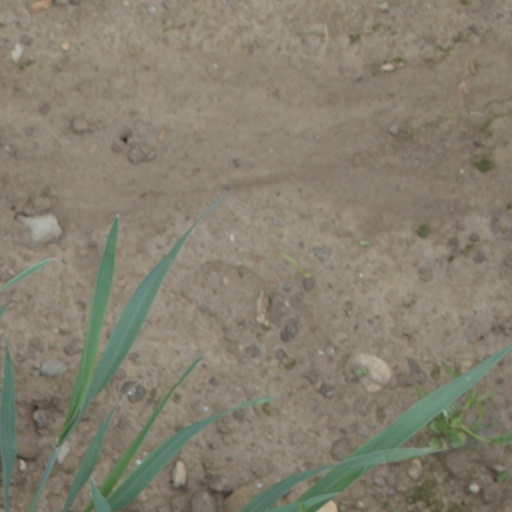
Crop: wheat